France at the Rugby World Cup

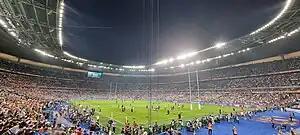
2023 Rugby World Cup match between France and New Zealand (All Blacks) at Stade de France.

France hosted the Rugby World Cup outright for the second time in 2023, however, hosting for the fourth time in total.